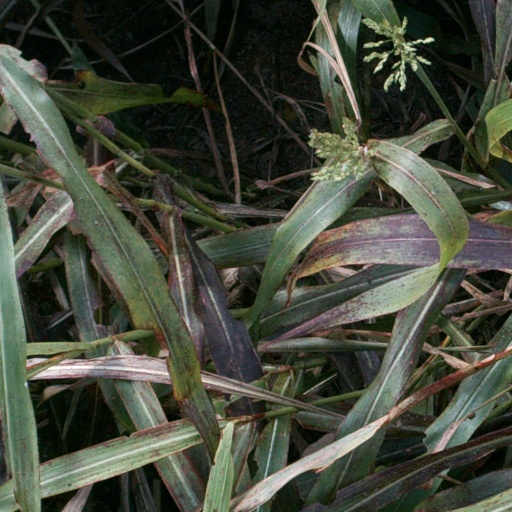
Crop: sorghum